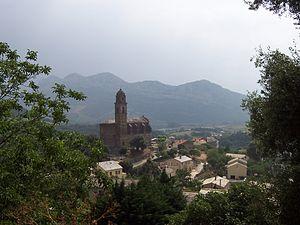
Patrimonio est une commune française située dans la circonscription départementale de la Haute-Corse et le territoire de la collectivité de Corse. Elle appartient à l'ancienne piève de Patrimonio dont elle était le chef-lieu, dans le Nebbio.